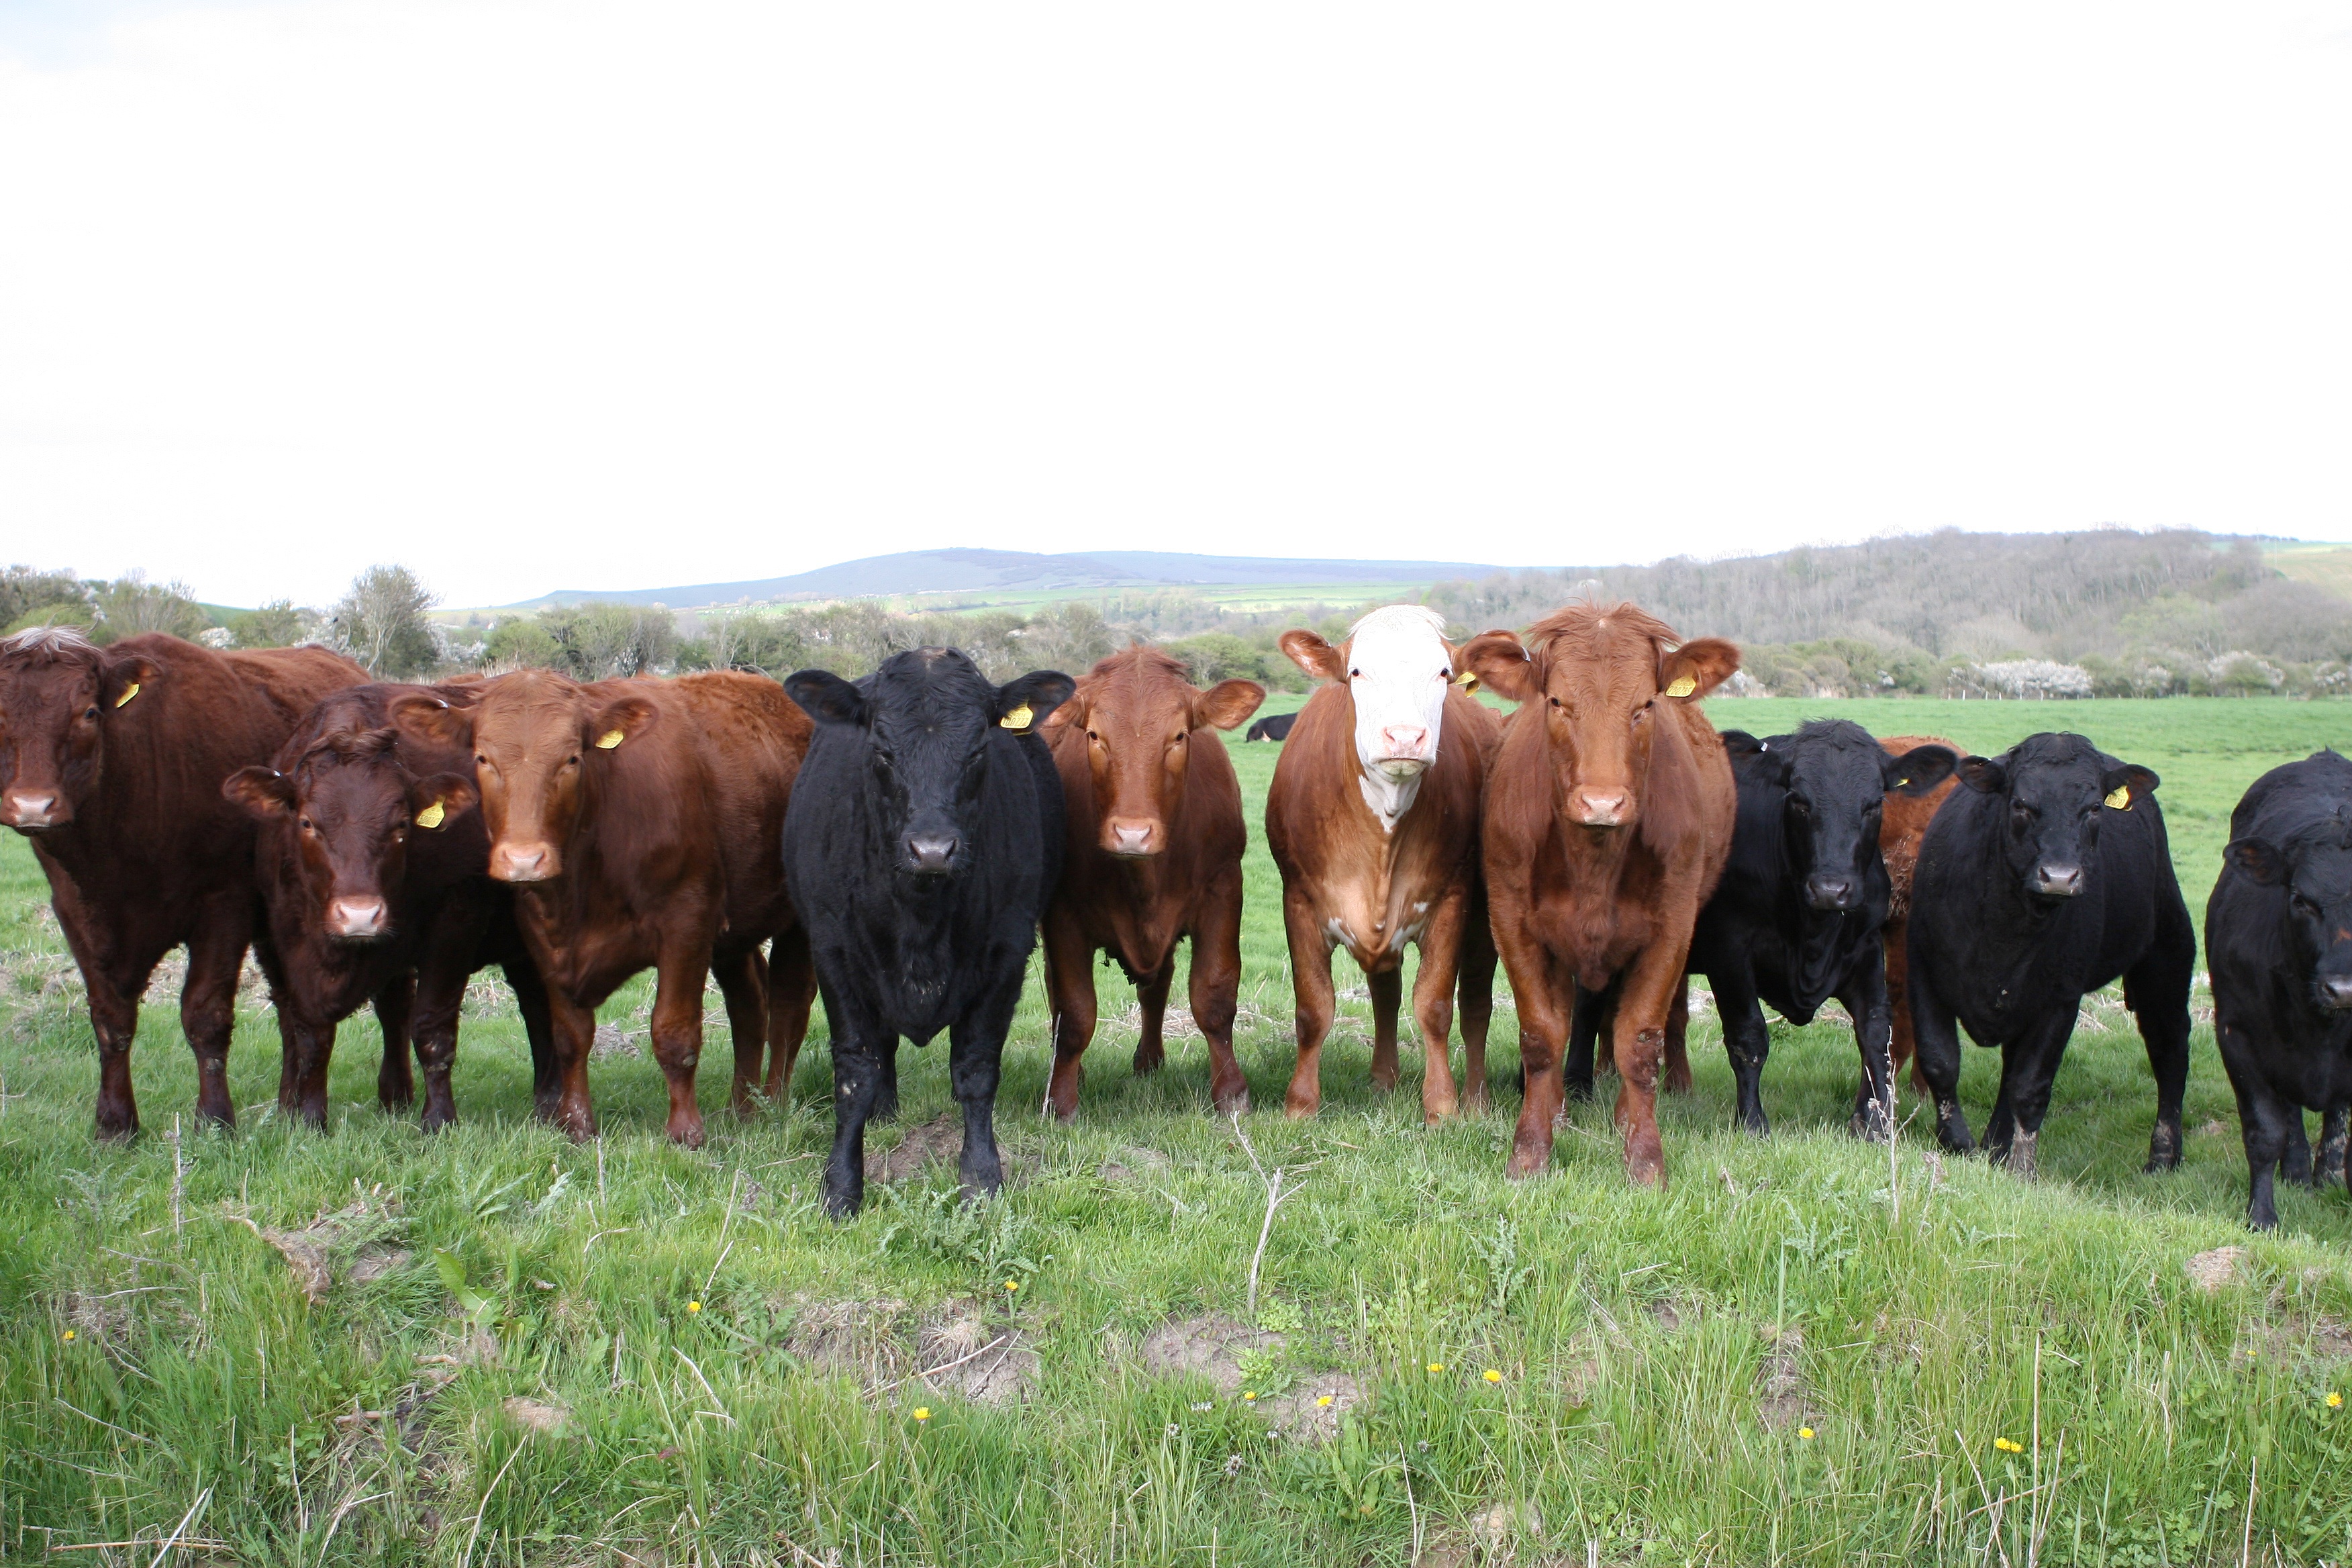
field, farm, meadow, countryside, animal, food, cattle, herd, farming, pasture, grazing, livestock, ranch, brown, mammal, milk, meat, beef, bovine, burger, steak, cows, bull, grassland, mare, stare, dairy, steer, farmers, dairy cow, cattle like mammal, mustang horse